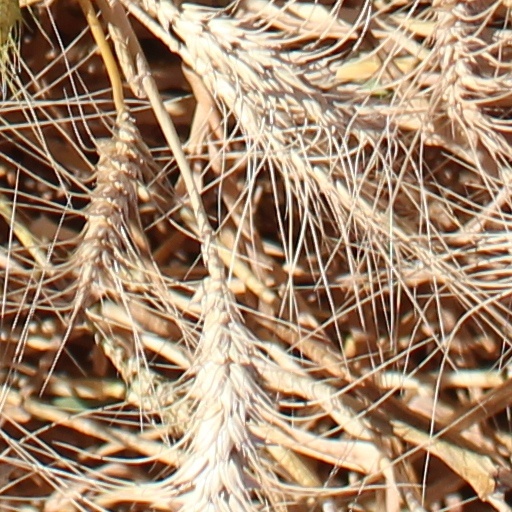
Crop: wheat